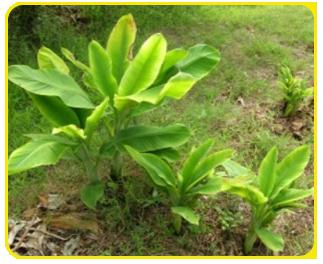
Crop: unknown
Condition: banana_banana_bunchy_top